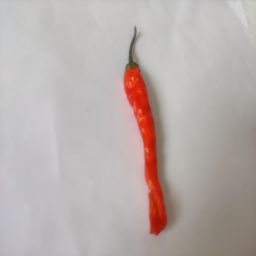
Crop: Chile Pepper
Quality: Dried